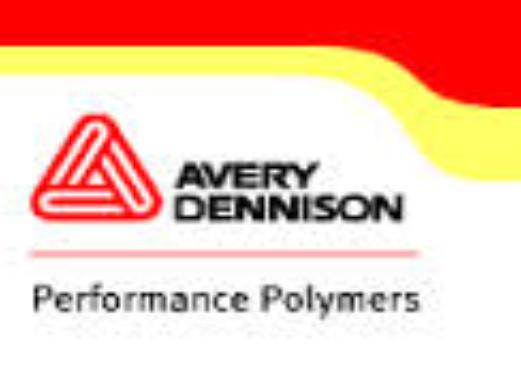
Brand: avery dennison-1
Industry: Others